Bert is Evil

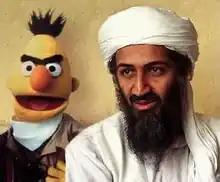
The image in question (1998)

The first mirror, maintained by Dennis Pozniak, continued in the same vein by adding new "evidence" of Bert's evilness (such as Bert's connection to the Ramsey Family and serial killer Jack the Ripper). At the end of 1998, Pozniak posted a contribution, submitted by humorist J Roen, digitally manipulated to depict the then relatively unknown international terrorist, Osama bin Laden, posing with Bert.